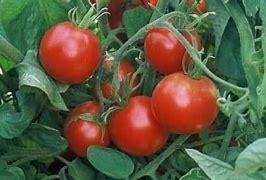
Label: tomato